Aimar Sagastibelza

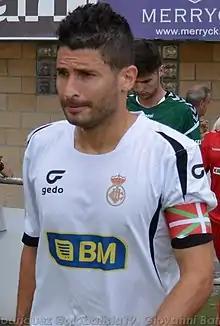
Aimar with Real Unión in 2018

Aimar Sagastibelza Caballero (born 5 July 1984) is a Spanish professional footballer who plays as a centre-back.